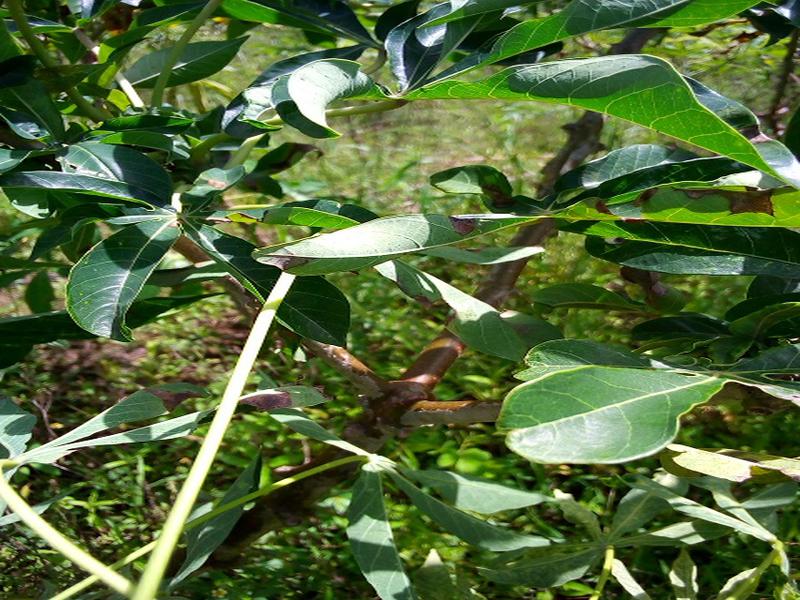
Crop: cassava
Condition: healthy